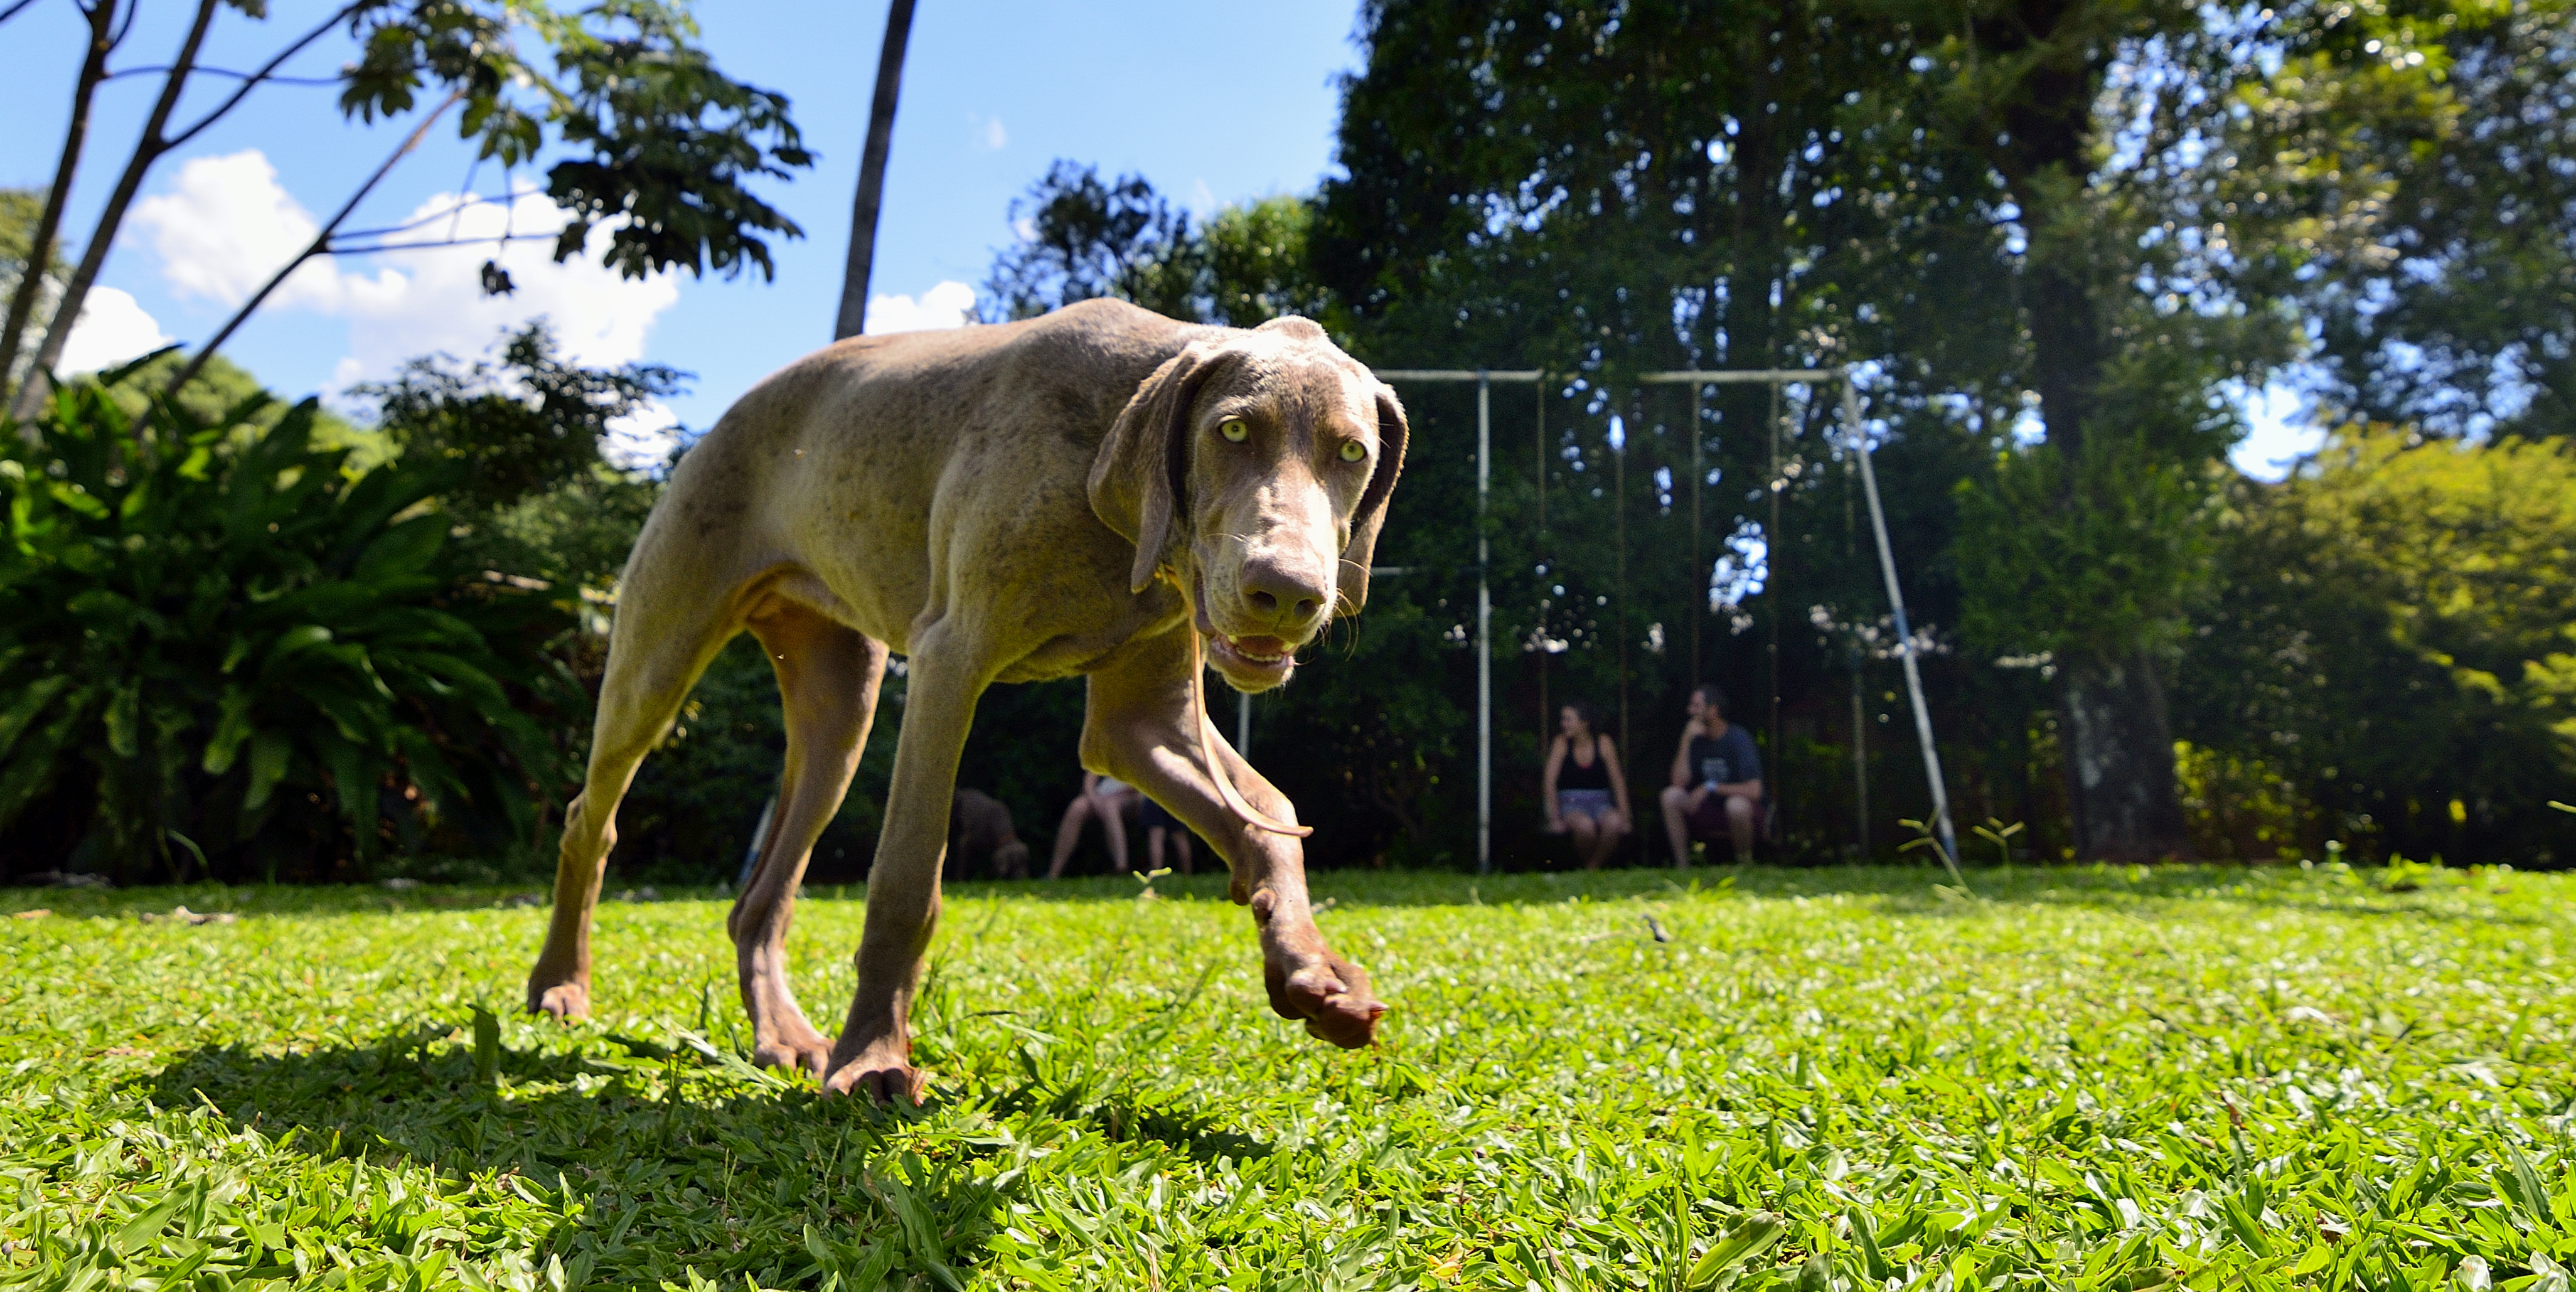
grass, lawn, meadow, flower, dog, mammal, uma, perro, kalen, dog like mammal